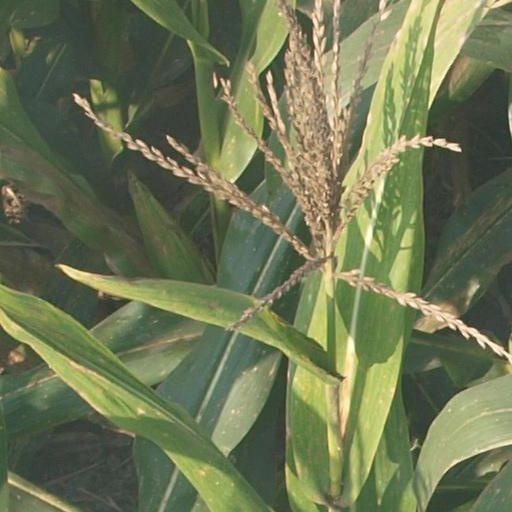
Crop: maize; corn